Electrodynamic tether

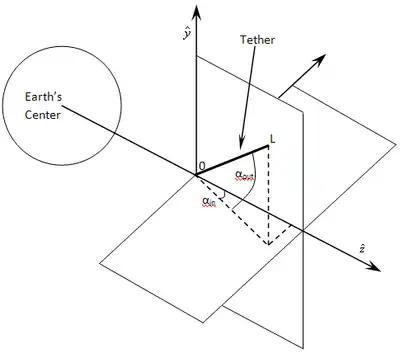
Orbit velocity vector

Realistically, the transverse electrodynamic forces cause the tether to bow and to swing away from the local vertical. Gravity gradient forces then produce a restoring force that pulls the tether back towards the local vertical; however, this results in a pendulum-like motion (Gravity gradient forces also result in pendulous motions without ED forces). The B direction changes as the tether orbits the Earth, and thus the direction and magnitude of the ED forces also change. This pendulum motion can develop into complex librations in both the in-plane and out-of-plane directions. Then, due to coupling between the in-plane motion and longitudinal elastic oscillations, as well as coupling between in-plane and out-of-plane motions, an electrodynamic tether operated at a constant current can continually add energy to the libration motions. This effect then has a chance to cause the libration amplitudes to grow and eventually cause wild oscillations, including one such as the 'skip-rope effect', but that is beyond the scope of this derivation. In a non-rotating EDT system (A rotating system, called Momentum Exchange Electrodynamic Reboost [MXER]), the tether is predominantly in the z-direction due to the natural gravity gradient alignment with the Earth.